Coronation of the Russian monarch

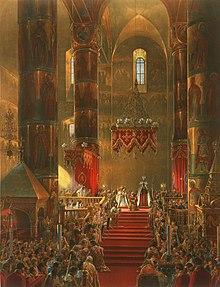
The Metropolitan reads the prayer for Alexander II.

The ceremony itself commenced with the singing of Psalm 101, as the Tsar was invited to recite the Niceno-Constantinopolitan Creed according to the Eastern Orthodox usage, without the Filioque clause. Then the Tsar was given a book containing a prayer for him to read, following which the prelate pronounced a blessing upon him. Further hymns were sung, and three scripture lessons were read: , and .